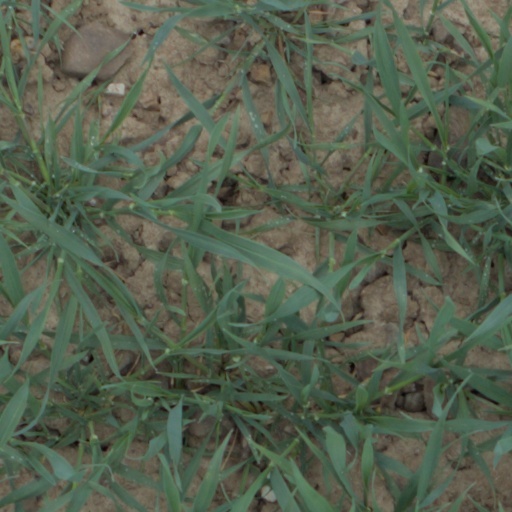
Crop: wheat